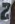
Number: 2